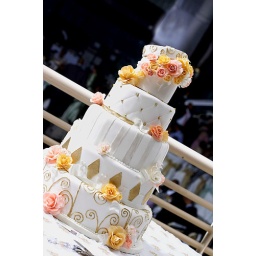
This cake was inspired by another artists awesome creation. Even the flowers are sugar.